Raffaele Marcellino

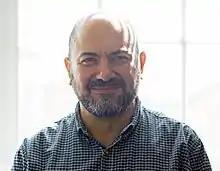
Marcellino, Oxford 2016

Raffaele Marcellino graduated from the Sydney Conservatorium of Music with merit in 1985. His teachers included Richard Vella, Richard Toop, Gillian Whitehead, Martin Wesley-Smith and .